John Douglas, Lord of Balvenie

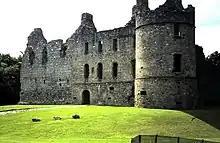
Balvenie Castle, "caput" of John of Balvenie's territories

Balvenie was the son of James Douglas, 7th Earl of Douglas and his wife, Beatrice Sinclair, daughter to Henry II Sinclair, Earl of Orkney. Of him there is not much on record prior to 1445 when his father resigned the lands of Balvenie, Boharm, and Botriphnie to him. He is also mentioned as an heir of entail to his brother William Douglas, 8th Earl of Douglas in 1451